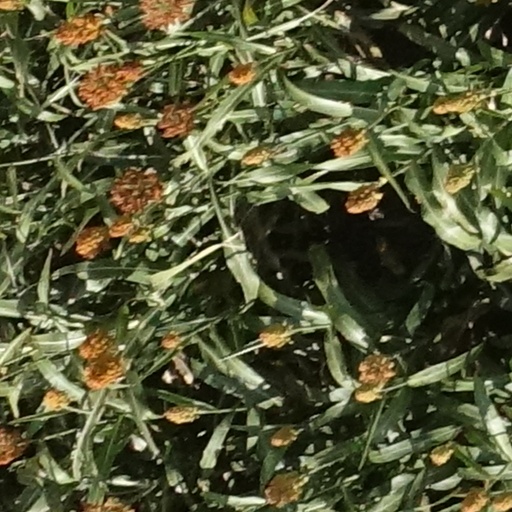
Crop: sorghum